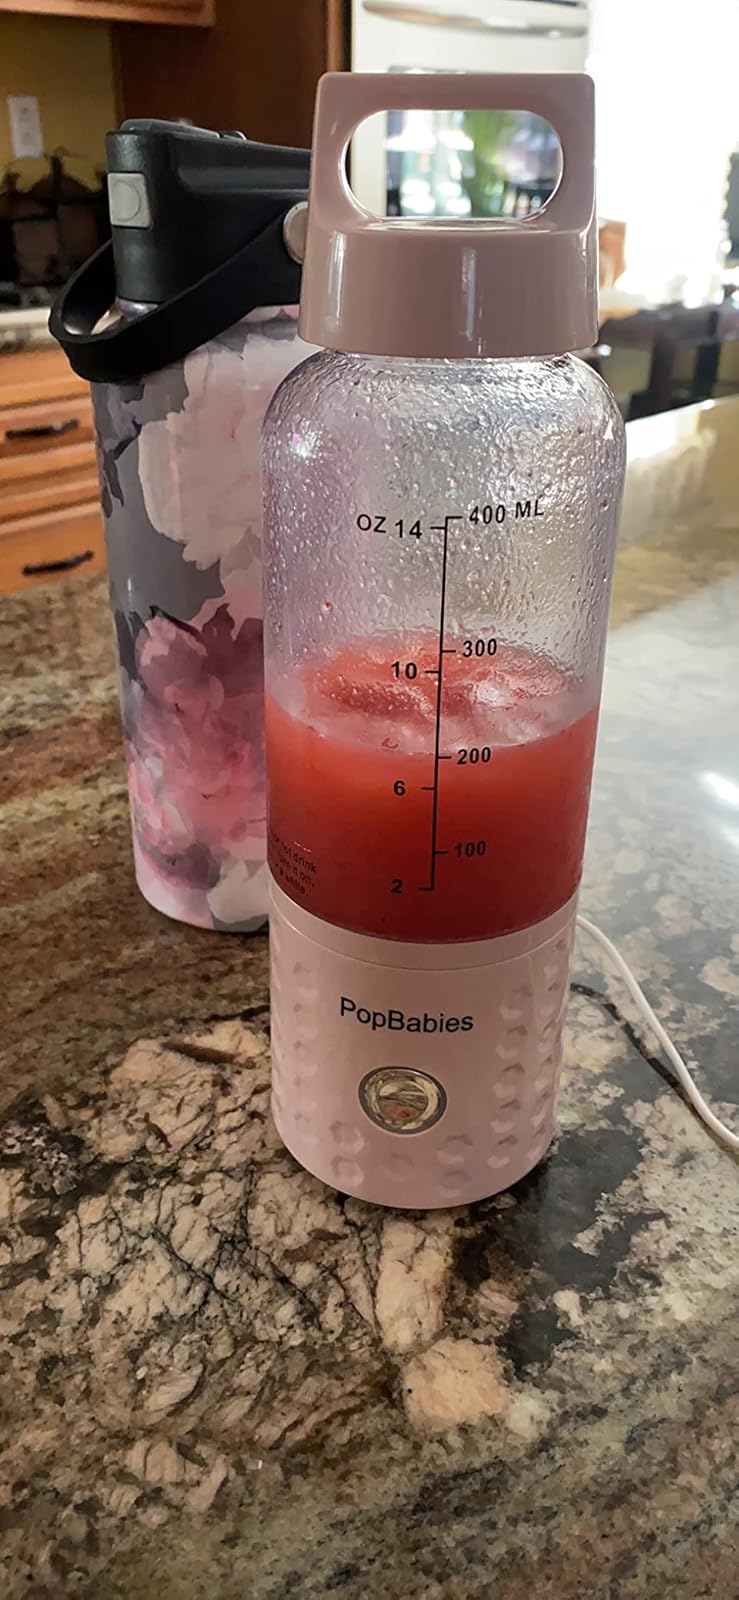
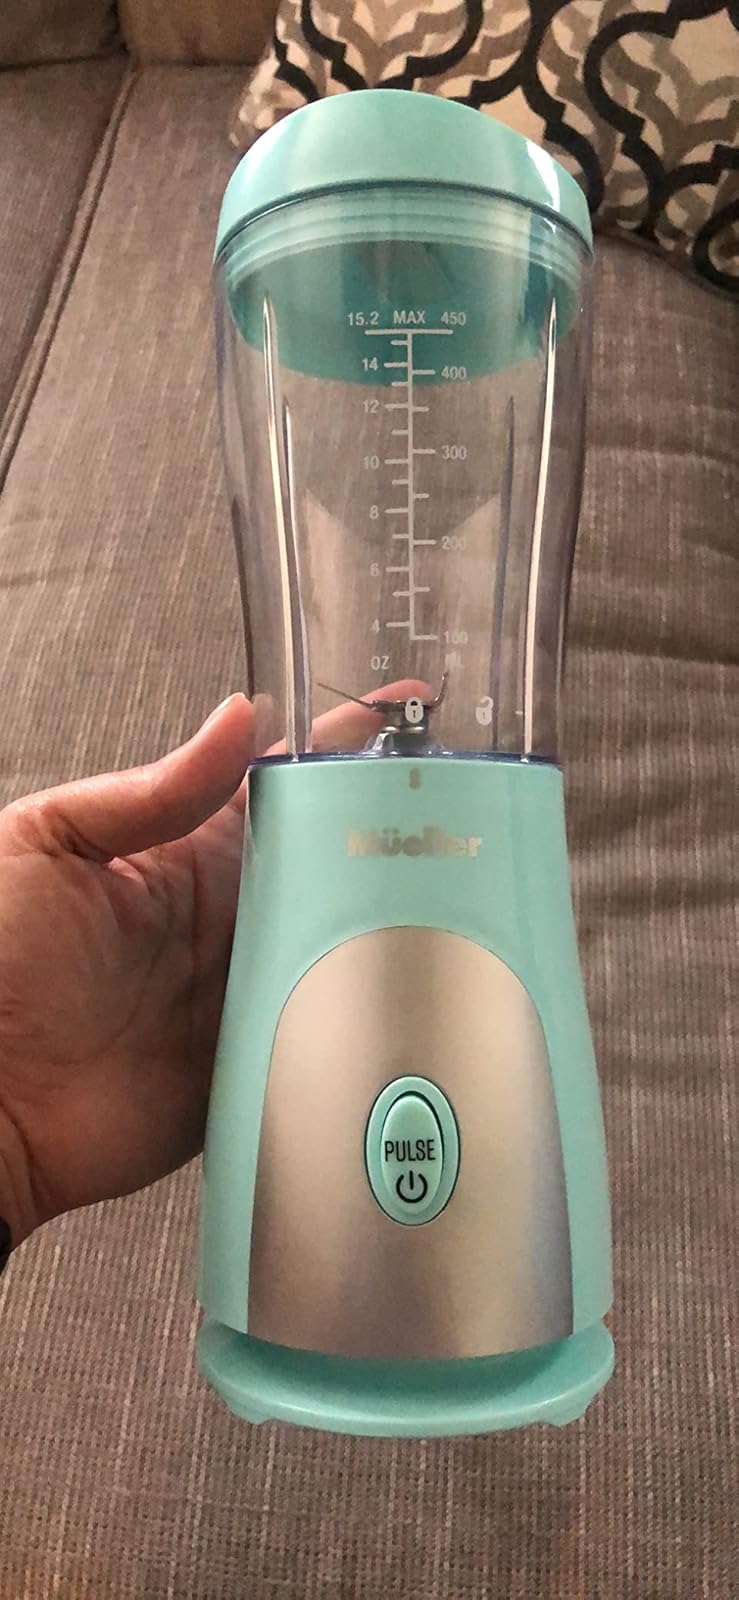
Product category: items_blender
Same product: no